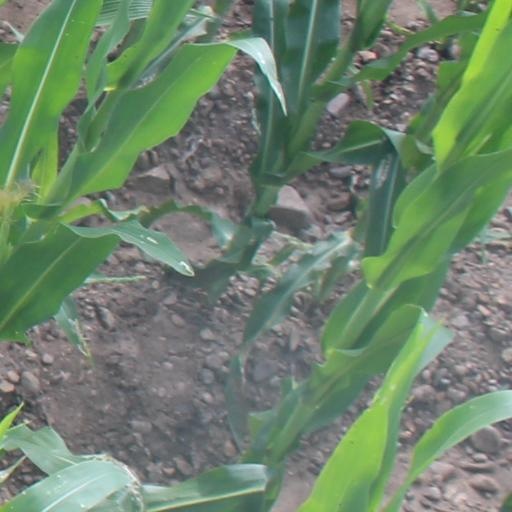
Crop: maize; corn